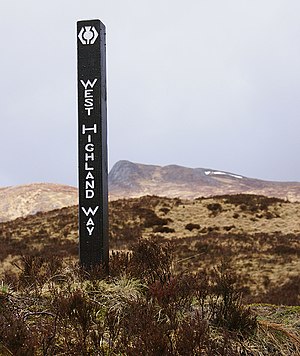
West Highland Way
Markør for vandrestien West Highland Way. Markøren på billedet står mellem Kingshouse og Glen Coe lige neden for opstigningen til rutens højeste punkt ad stigningen Devils Staircase, hvorfra stien fortsætter til Kinlochleven
Rute markør for vandrestien West Highland Way. Markøren på billedet befinder sig mellem Kingshouse og Glen Coe lige neden for opstigningen til rutens højeste punkt ad stigningen Devils Staircase, hvorfra stien fortsætter til Kinlochleven
West Highland Way er en langdistance vandresti i Skotland. Den er 152 km lang, og strækker sig fra byen Milngavie nord for Glasgow til Fort William i det skotske højland. Ruten ændrer gradvis karakter fra de fladere strækninger langs søen Loch Lomond til mere øde vandring gennem de bakkede mose og hedelandskaber i udkanten af Rannoch Moor inden der sluttes af med vandring gennem det mere bakkede skotske højland omkring Glen Coe og op mod området lige syd for Ben Nevis, Storbritanniens højeste bjerg.